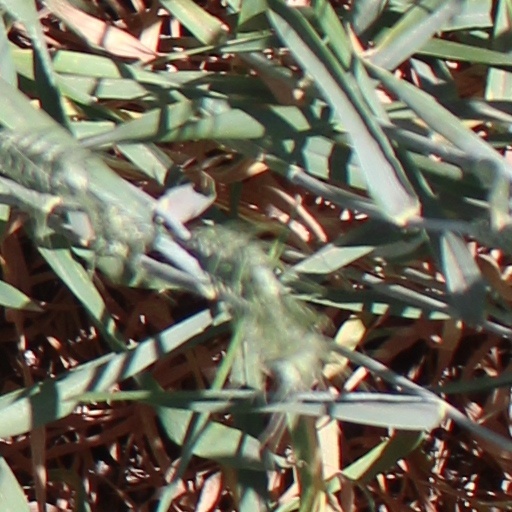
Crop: wheat